Silence Twister

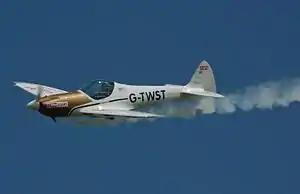
Silence Twister on display at Old Warden airfield

The Silence Twister is a German ultralight designed by Silence Aircraft for amateur construction, either from plans or kits. The prototype first flew on 30 September 2000.